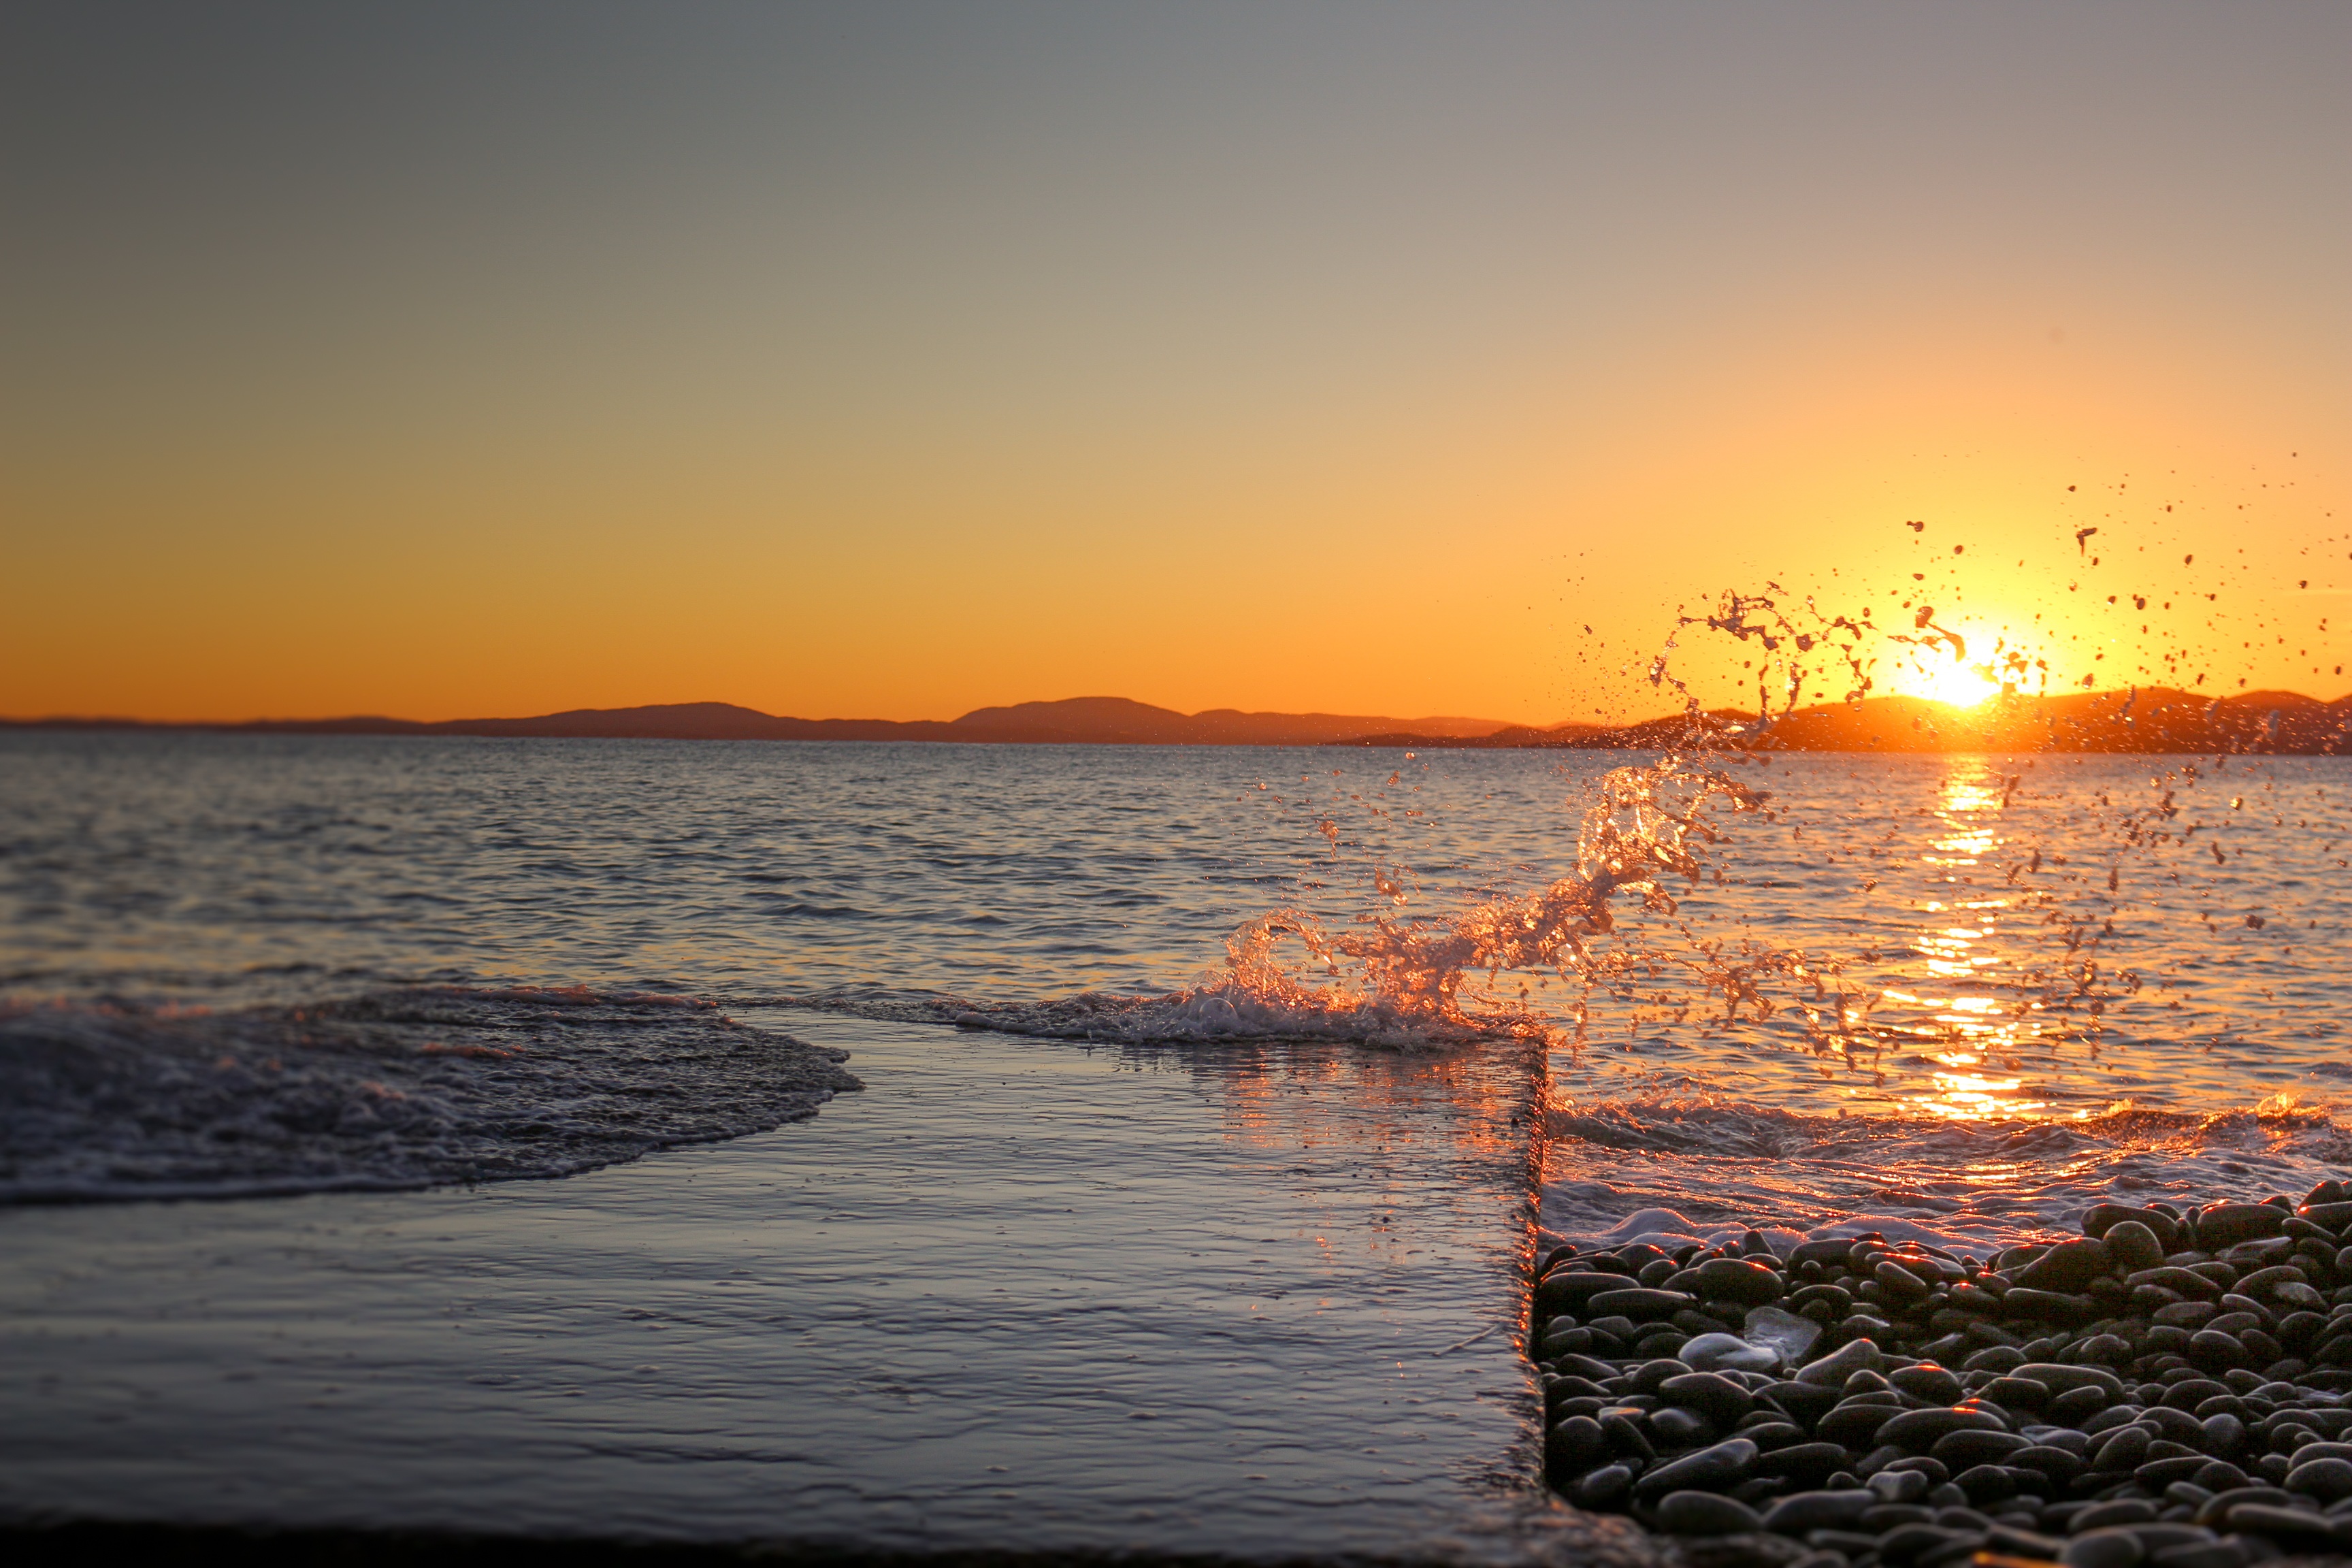
beach, landscape, sea, coast, nature, ocean, horizon, sky, sun, sunrise, sunset, sunlight, morning, shore, wave, dawn, dusk, evening, twilight, reflection, rocks, colors, sides, afterglow, mediterranean sea, dramont, boulouris, golden lion, lying sun, nature sunset, wind wave